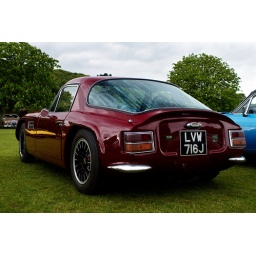
A red TVR Vixen S3. Taken at the Hambleden Classic and Sports car show in 2010.